Rodri (footballer, born 1996)

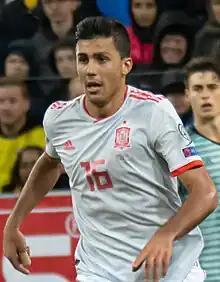
Rodri playing for Spain in 2019

Rodrigo Hernández Cascante (born 22 June 1996), known as Rodri or Rodrigo, is a Spanish professional footballer who plays as a defensive midfielder for club Manchester City and the Spain national team. Known for his passing, playmaking and physical attributes, he is widely regarded as one of the best players in the world.